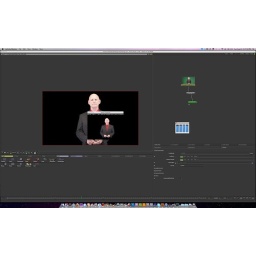
MacBook Pro core i7 pulling green screen in Shake